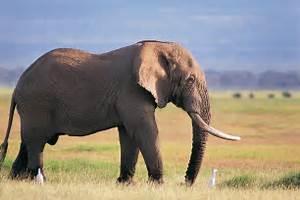
elephant